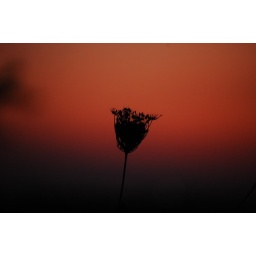
flower in red sunset